Killing of O'Shae Sibley

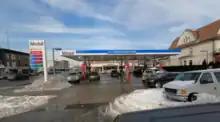
The Mobil gas station on Coney Island Avenue, where the incident took place (pictured January 2022)

On the evening of July 29, Sibley, accompanied by a group of friends, had been refueling their vehicle at a Mobil gas station on Coney Island Avenue in Midwood, Brooklyn, New York, following a day spent beachgoing at the Jersey Shore to celebrate a friend's birthday. Sibley and his friends were playing "Renaissance" by Beyoncé and vogueing, when a group of people exited the convenience store and approached them, telling them to stop dancing while hurling homophobic slurs and racist statements against them, and accused them of being offensive to their religion. A witness quoted one member of the group who said "we're Muslim, I don't want you dancing". Sibley then confronted the group and attempted to deescalate the situation. An argument ensued and Sibley was ultimately stabbed by one of the teenagers. Sibley sustained a stab wound to the torso and, after receiving first aid from his friends, was rushed to Maimonides Medical Center, where he was later pronounced dead. Otis Pena, a friend of Sibley who was with him at the time of his killing, said "they murdered him because he was gay, because he stood up for his friends," in a video posted to Facebook.